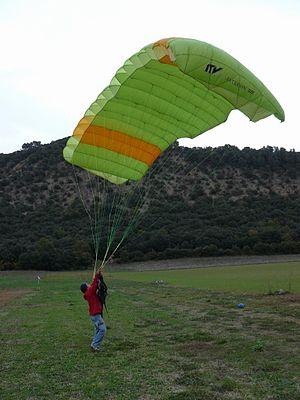
Parapente ancien, ITV Astérion 927 (conception 1986)